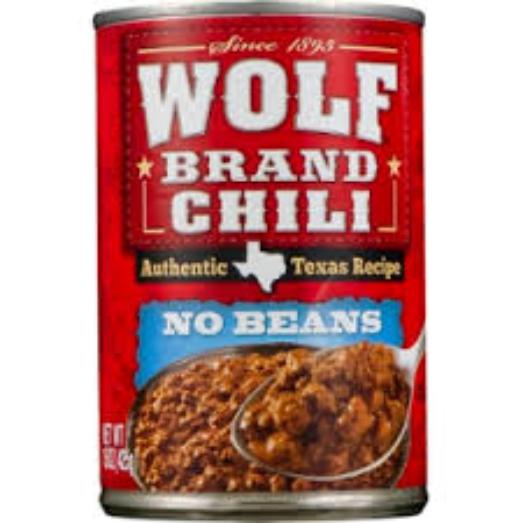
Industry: Food